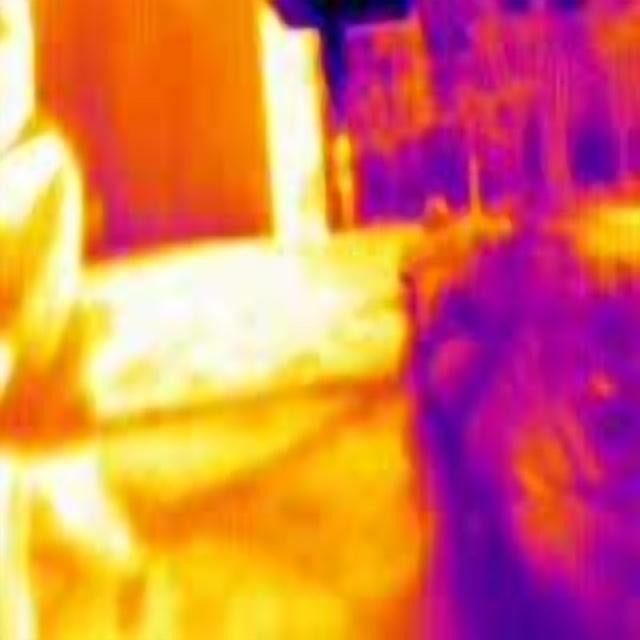
Detected objects:
label: person